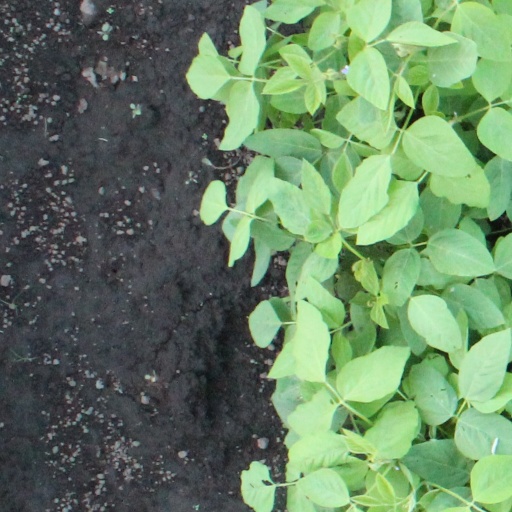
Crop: soybean